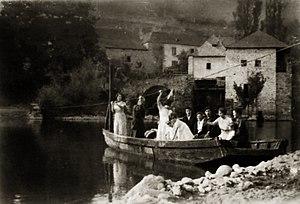
Bac du village de Saucède Pyrénées-Atlantiques (Aquitaine France).
Saucède est une commune française située dans le département des Pyrénées-Atlantiques, en région Nouvelle-Aquitaine.